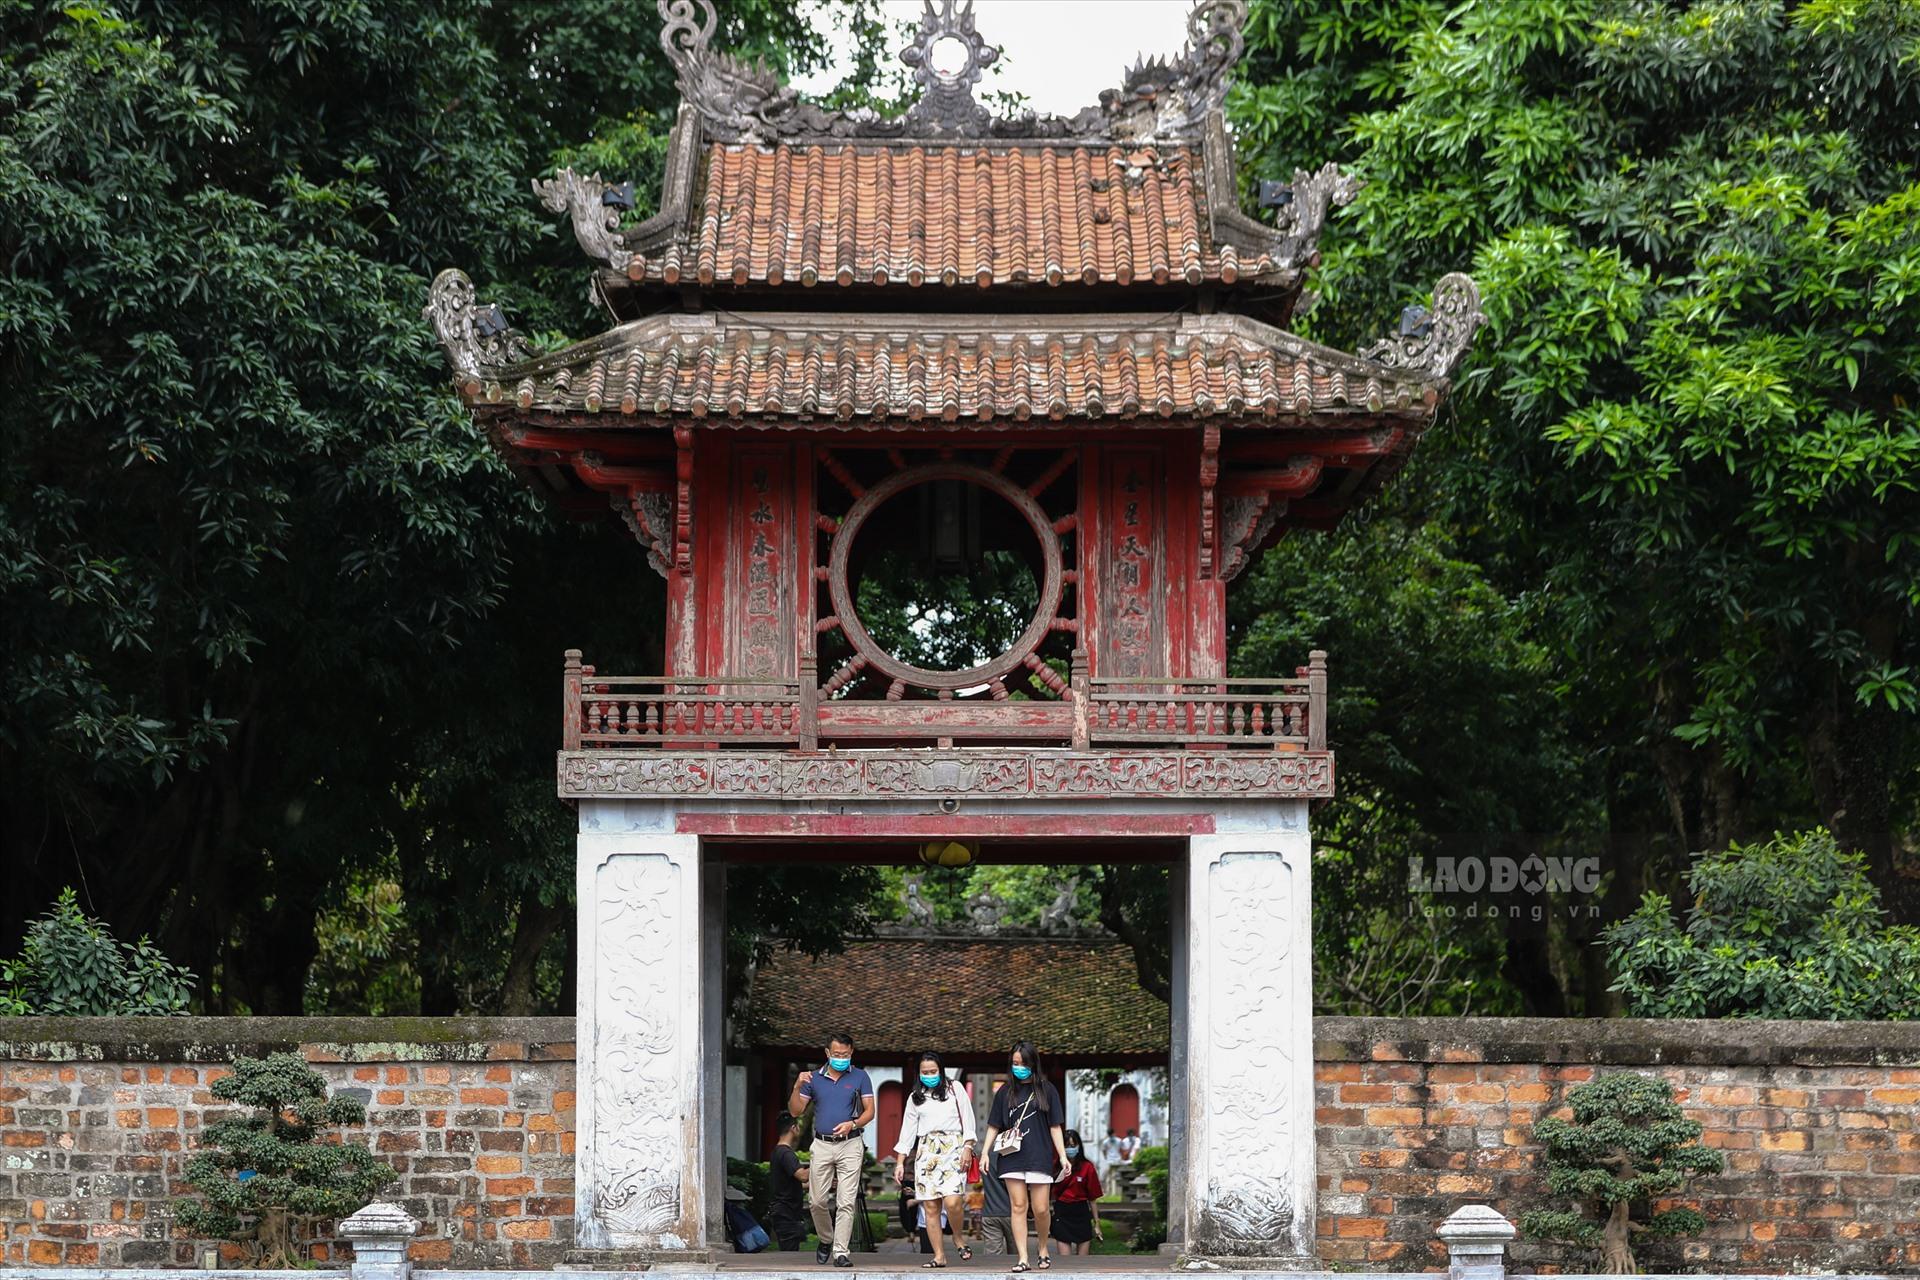
có một vài người đang có xu hướng đi ra khỏi cổng của ngôi nhà cổ